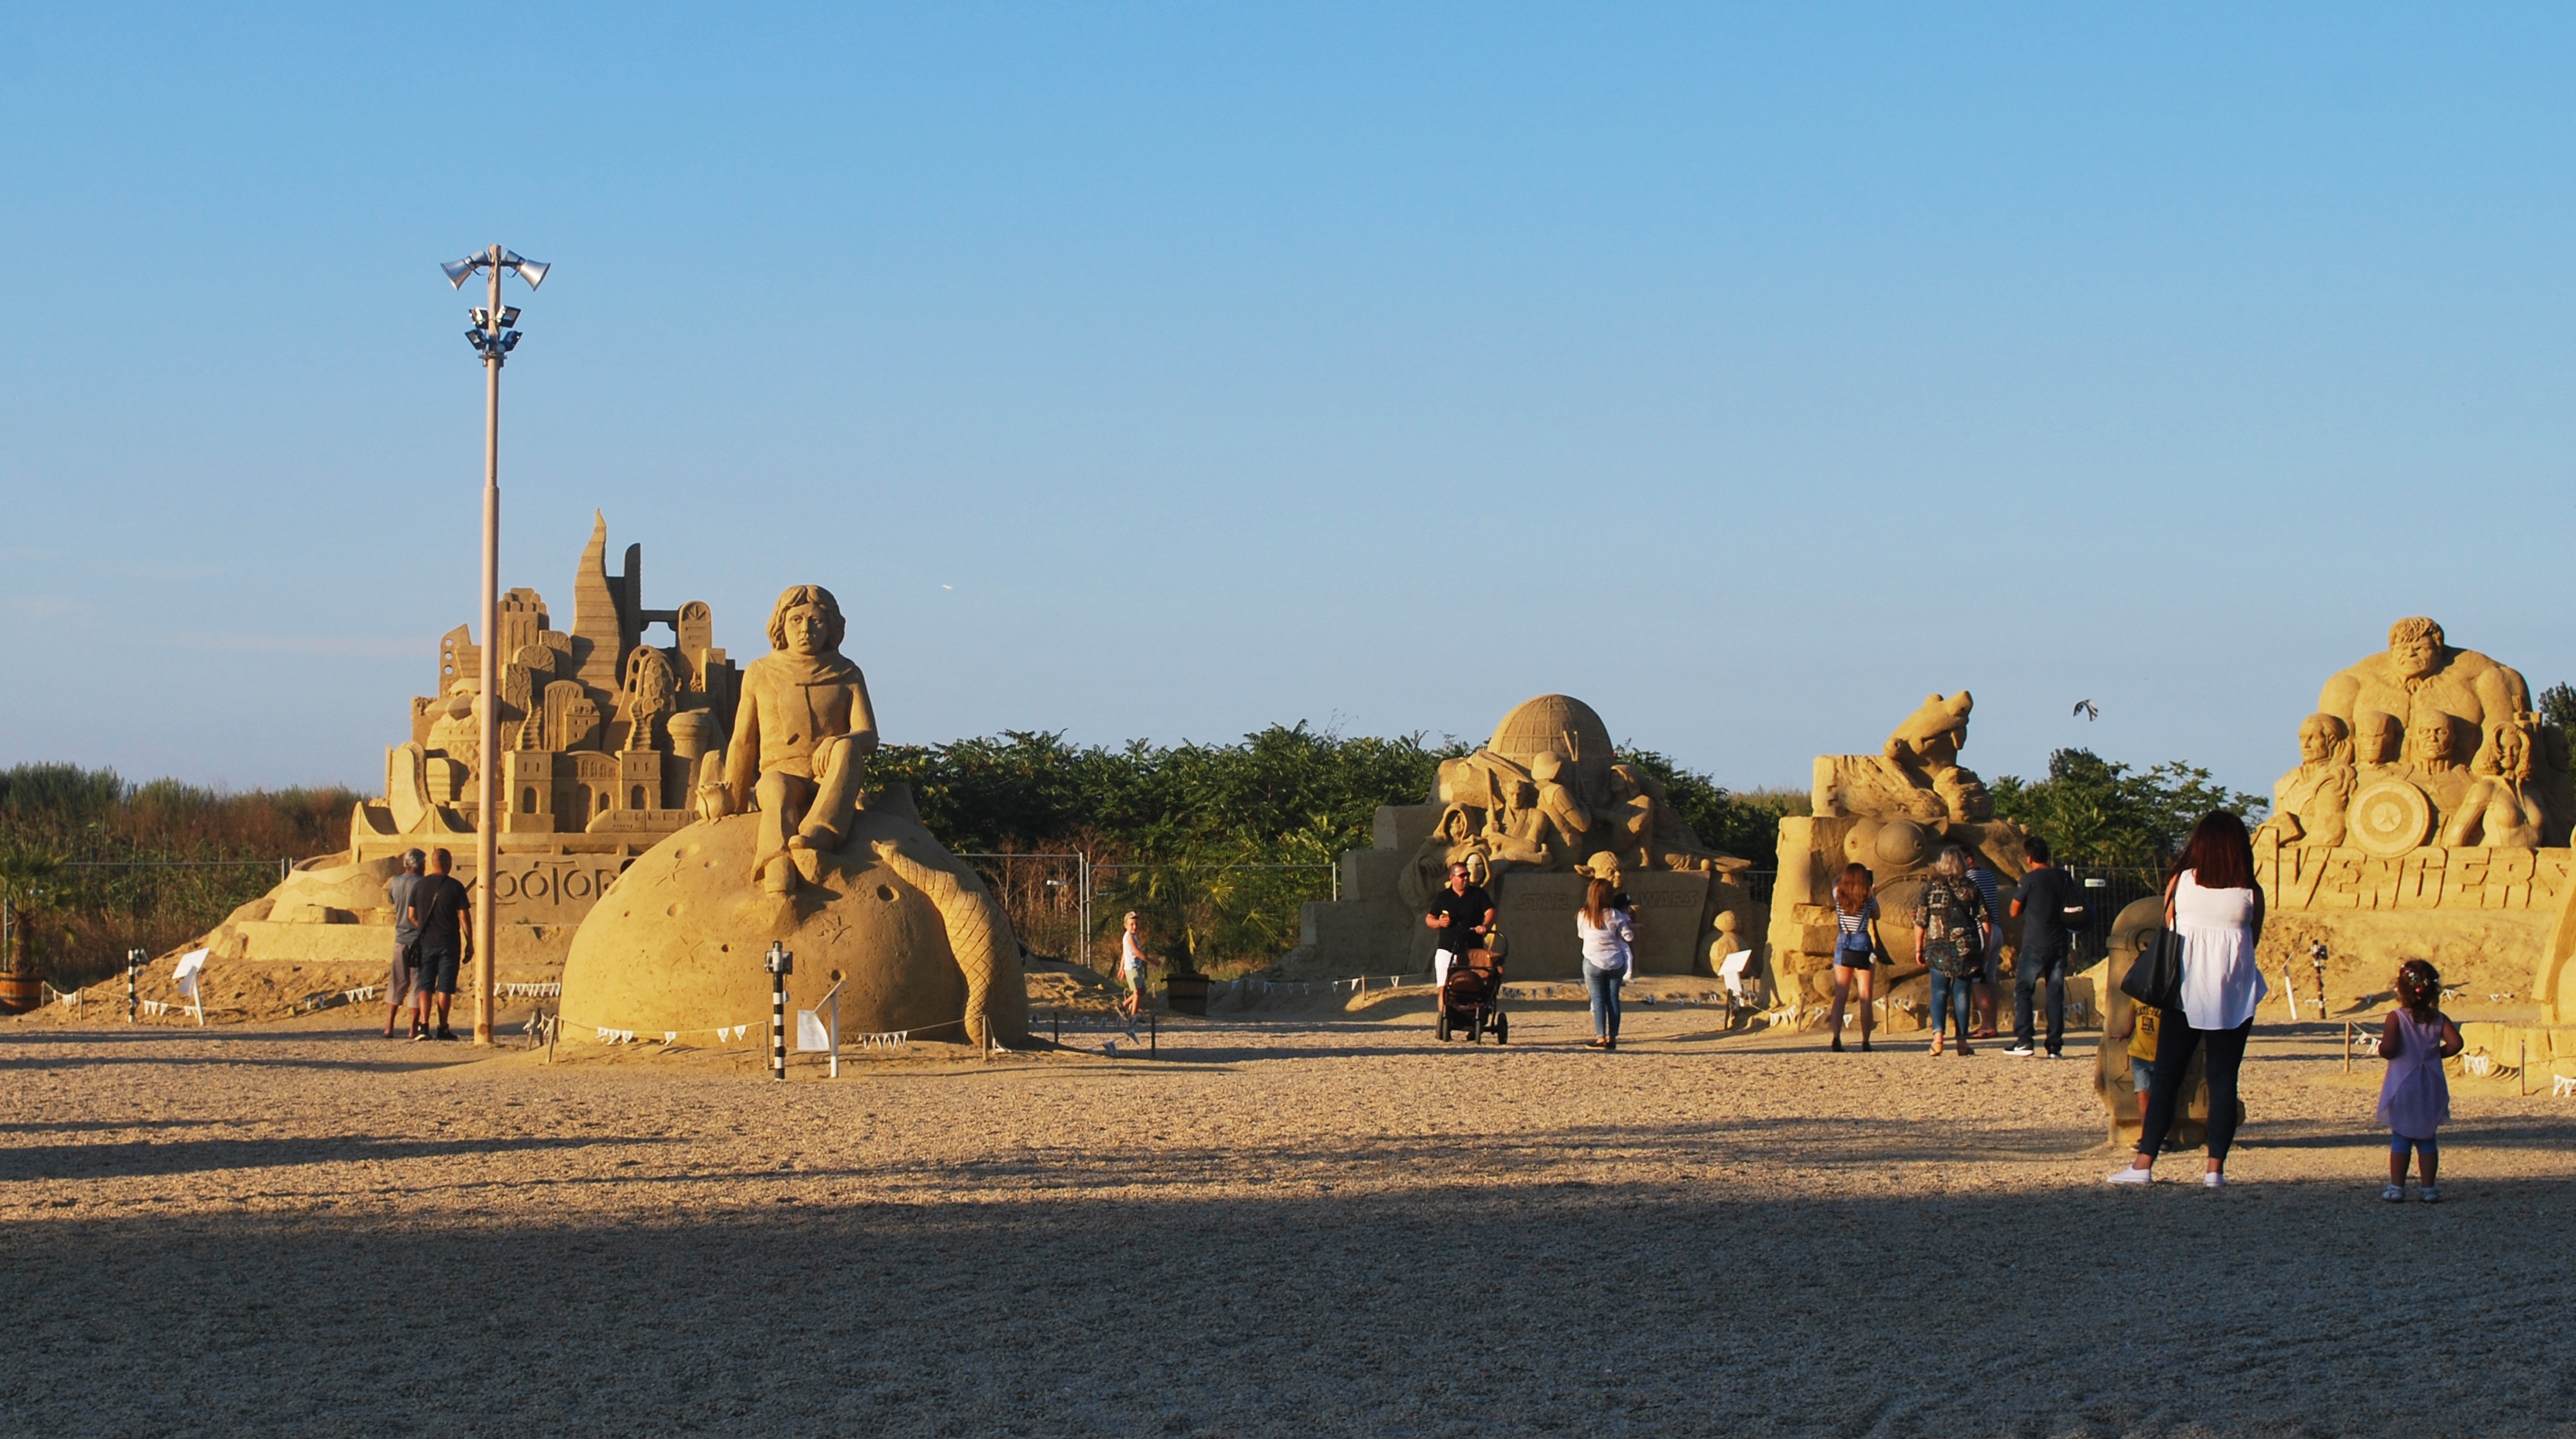
landscape, sea, sand, desert, monument, summer, vacation, travel, statue, castle, attraction, tourism, sculpture, temple, avengers, sahara, bulgaria, burgas, from sand, ancient history, natural environment